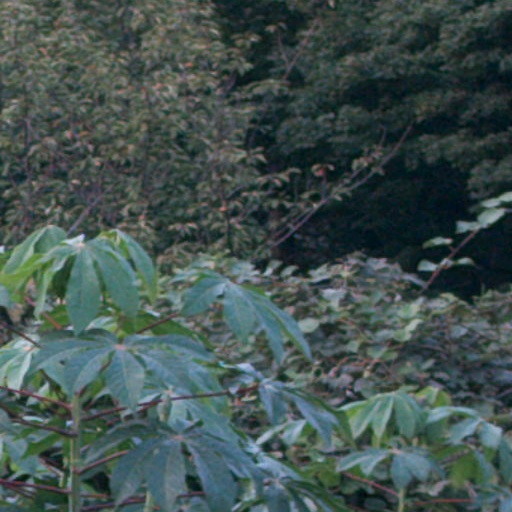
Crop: cassava